Grosvenor Park, Chester

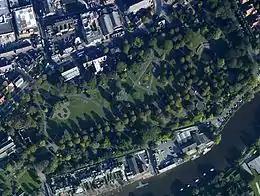

Grosvenor Park is a public park in the city of Chester, Cheshire, England. It consists of of land overlooking the River Dee. It is regarded as one of the finest and most complete examples of Victorian parks in the North West of England, if not nationally. On 22 August 2013 the designation of the park was raised from Grade II in the National Register of Historic Parks and Gardens to Grade II*.